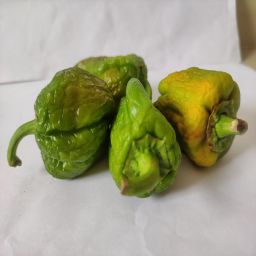
Crop: Bell Pepper
Quality: Old